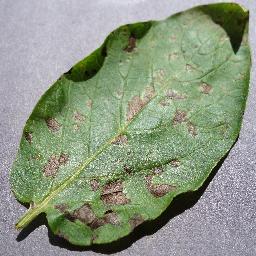
Label: Potato___Early_blight